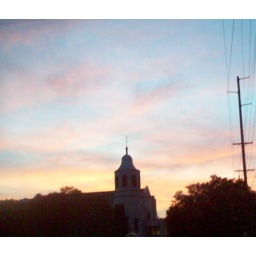
A church near my house with a really cool sky above.